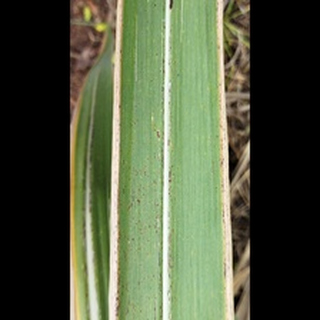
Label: sugarcane_rust